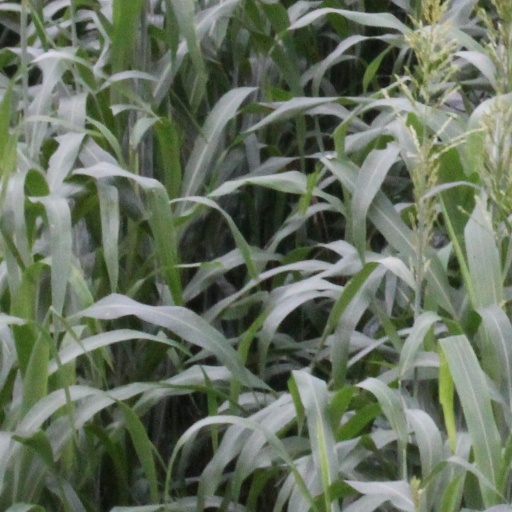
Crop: sorghum